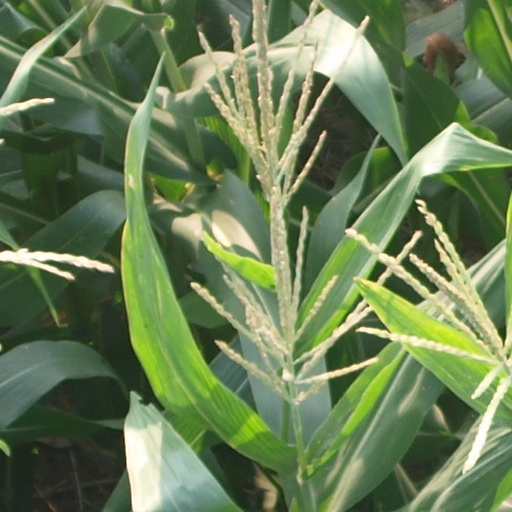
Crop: maize; corn